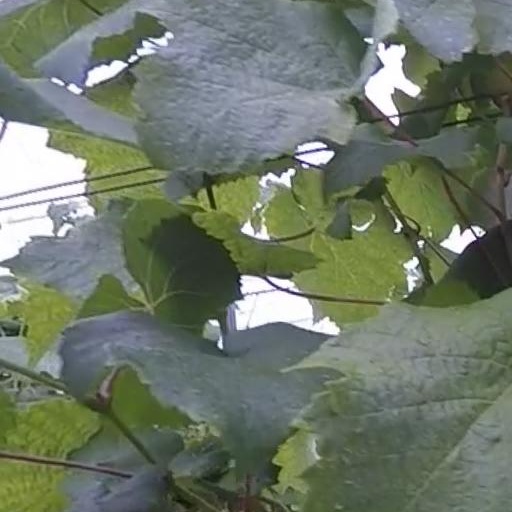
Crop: grape